Republic F-105 Thunderchief

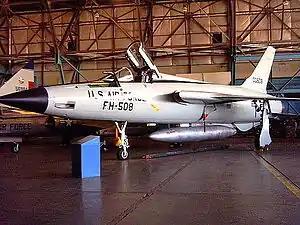
F-105D 60-0508, formerly with 49th TFW, at Wings Over the Rockies Museum, Denver, Colorado

As production of F-105s had ended, the type was replaced in the Vietnam War by other aircraft, primarily the F-4 Phantom II. In October 1970, the 355th Tactical Fighter Wing, which was based at Takhli RTAFB, Thailand, and was the last F-105D unit in Southeast Asia, began to return to the U.S. The F-105G Wild Weasel versions soldiered on until the end of the war. They were gradually replaced by F-4G Wild Weasel IVs.